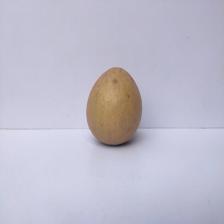
Size: Large